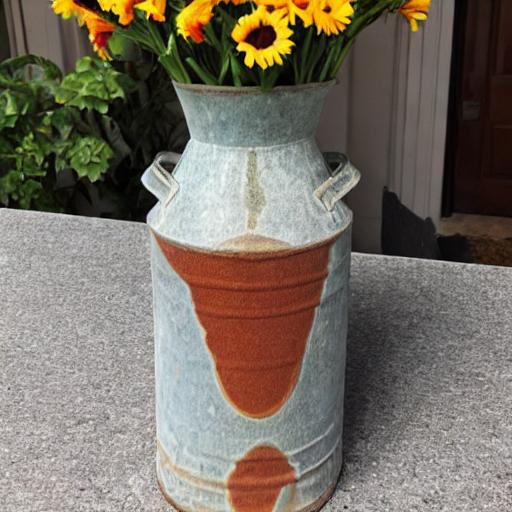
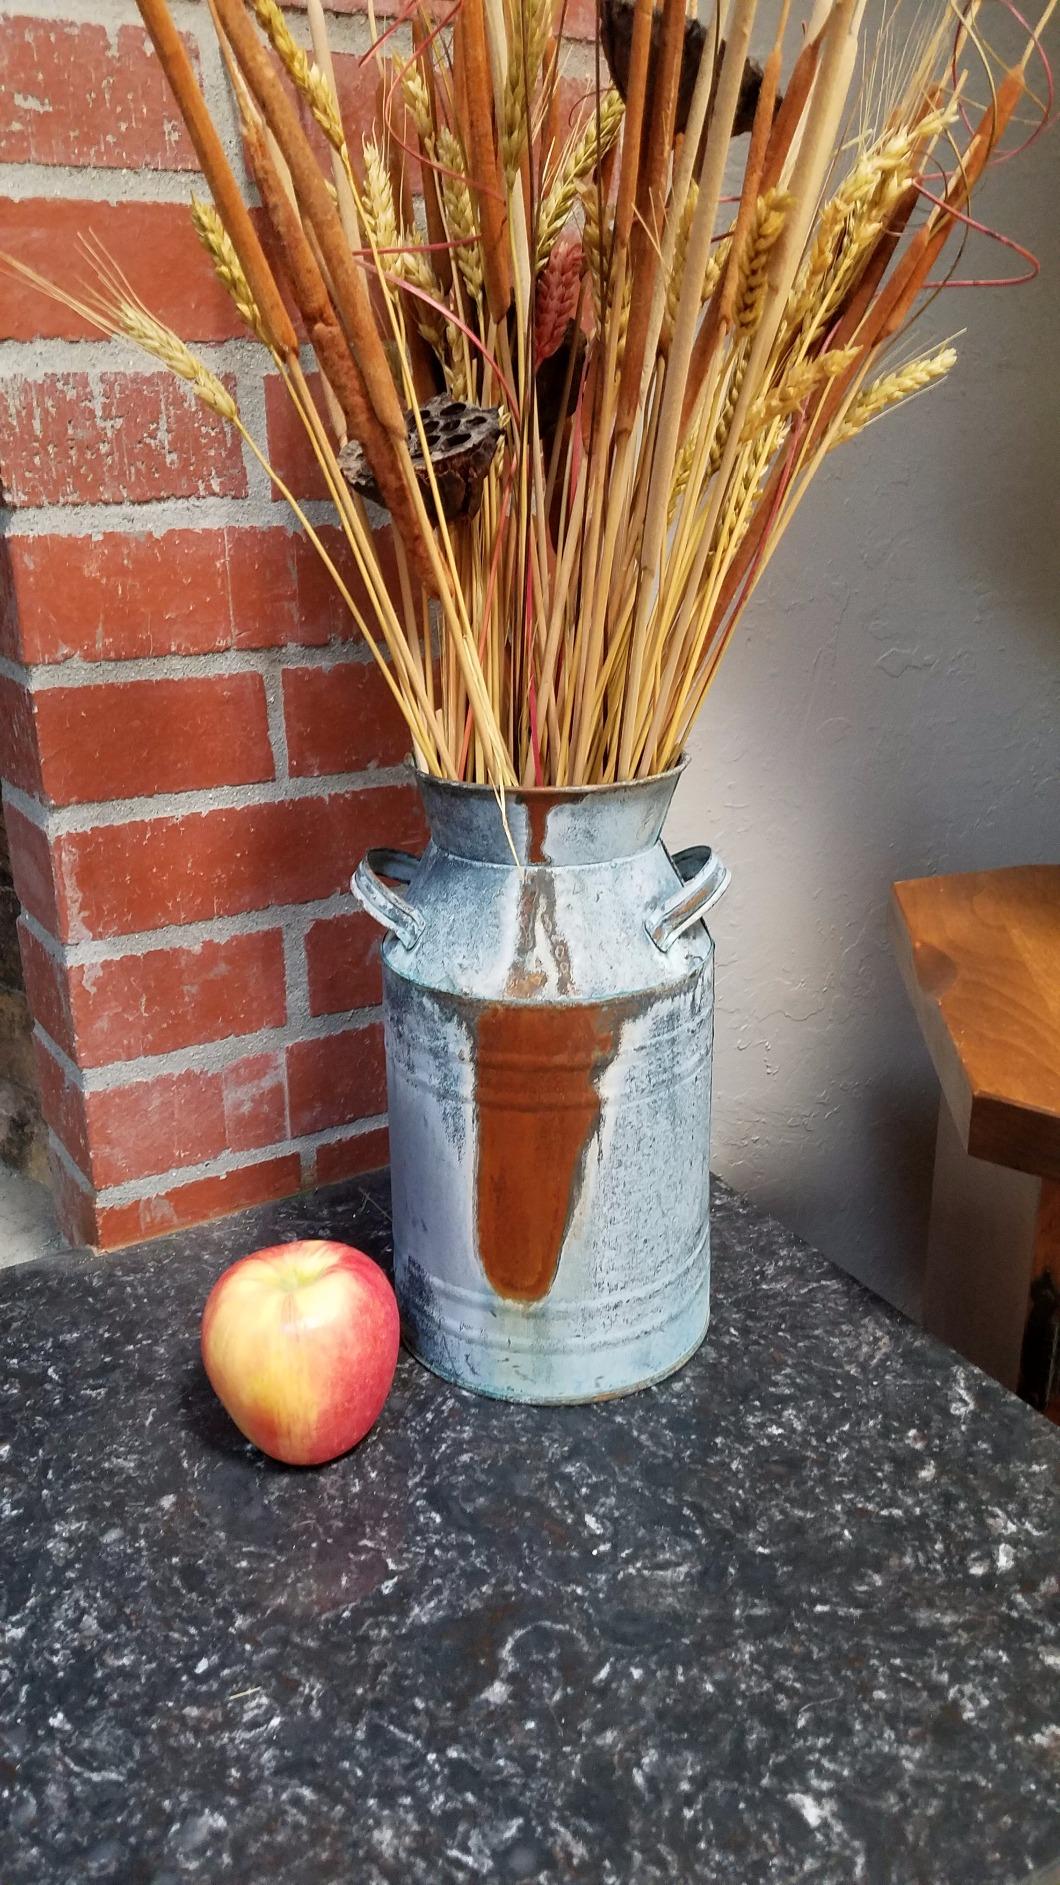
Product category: vase
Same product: no